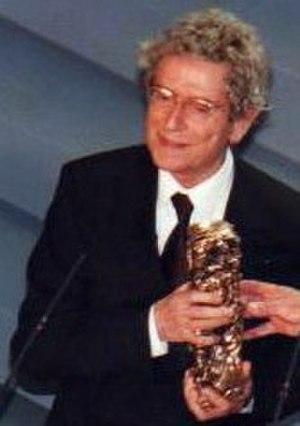
Darry Cowl à la cérémonie des césars
André Darricau, dit Darry Cowl, est un musicien et un comédien français, né le 27 août 1925 à Vittel et mort le 14 février 2006 à Neuilly-sur-Seine.